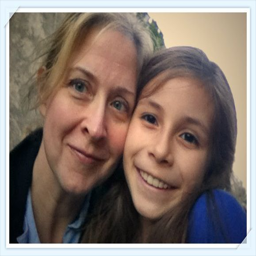
the - a letter to my daughter great blog